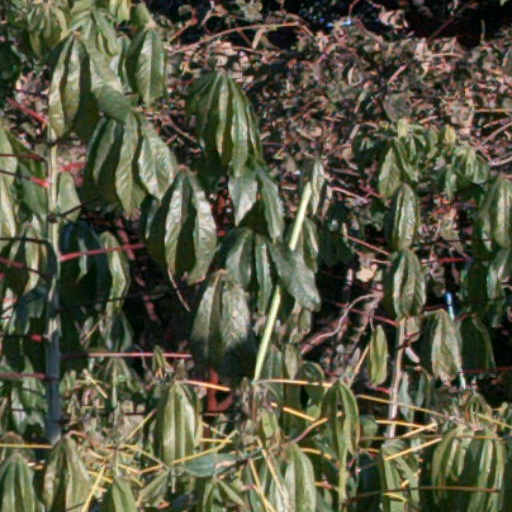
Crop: cassava